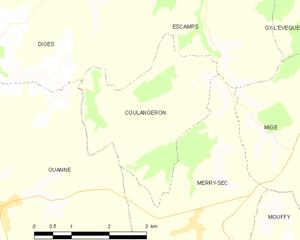
Carte des communes françaises Coulangeron